World Surfing Reserves

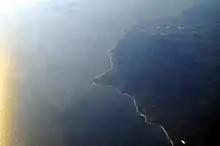
Aerial view of Malibu. Malibu Surfrider Beach was the first location called "World Surfing Reserve."

There are currently twelve surfing reserves across the world. World Surfing Reserves are nominated through a selection process and there are currently dozens of proposed WSRs covering nearly every continent on the planet. The dates indicated the commencement of the commitment by the local and international communities to protect and preserve Malibu as an iconic surf site.